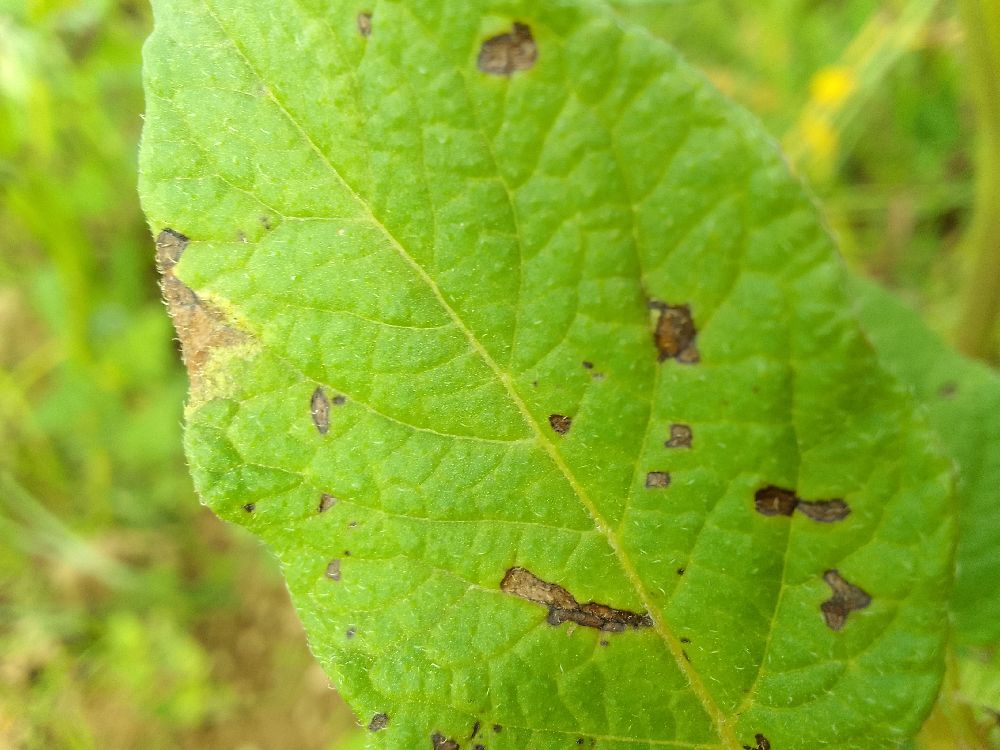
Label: Early blight